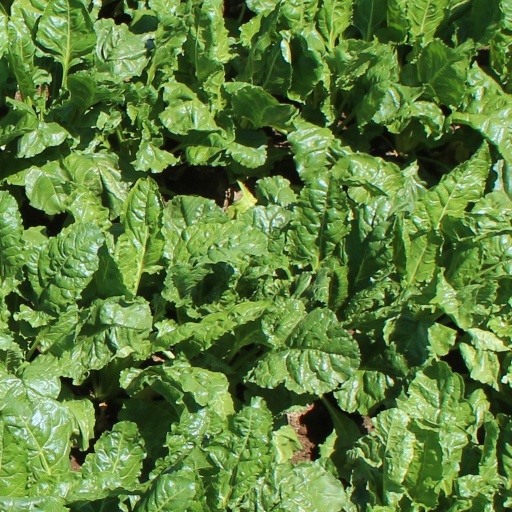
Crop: sugar beet